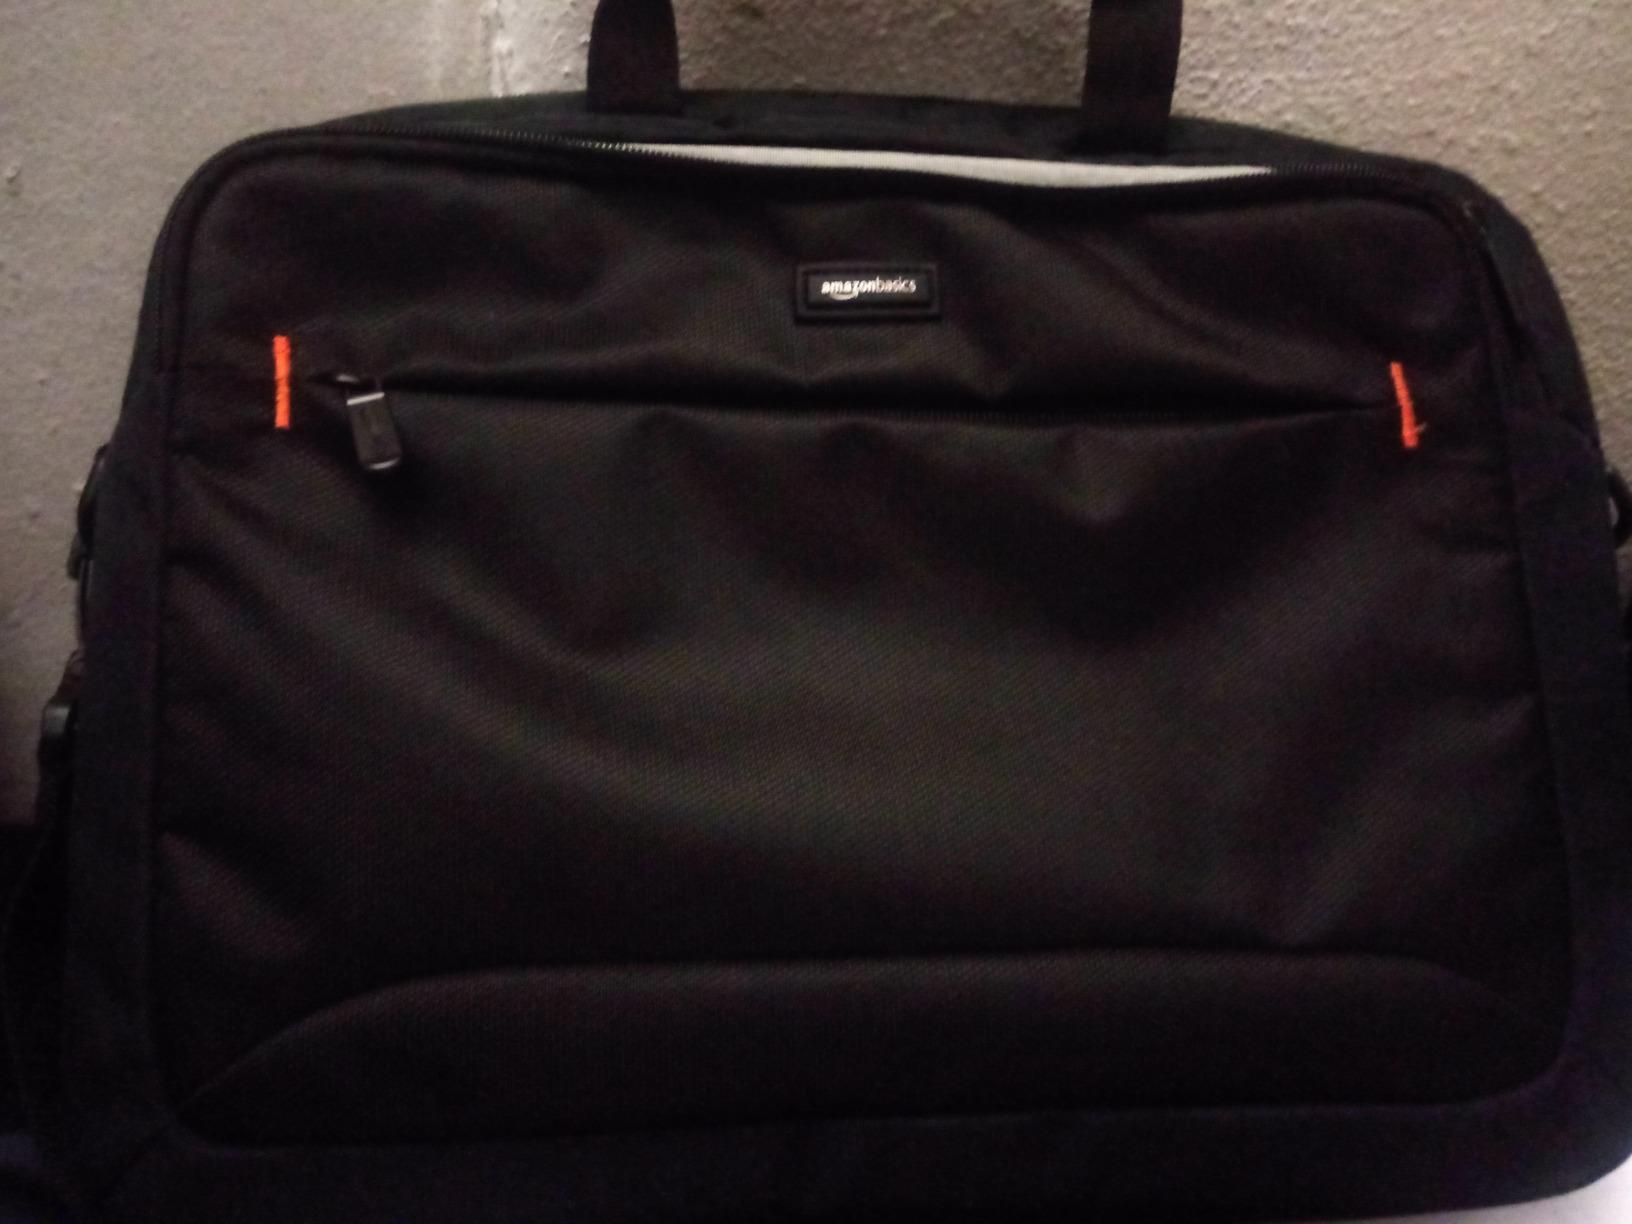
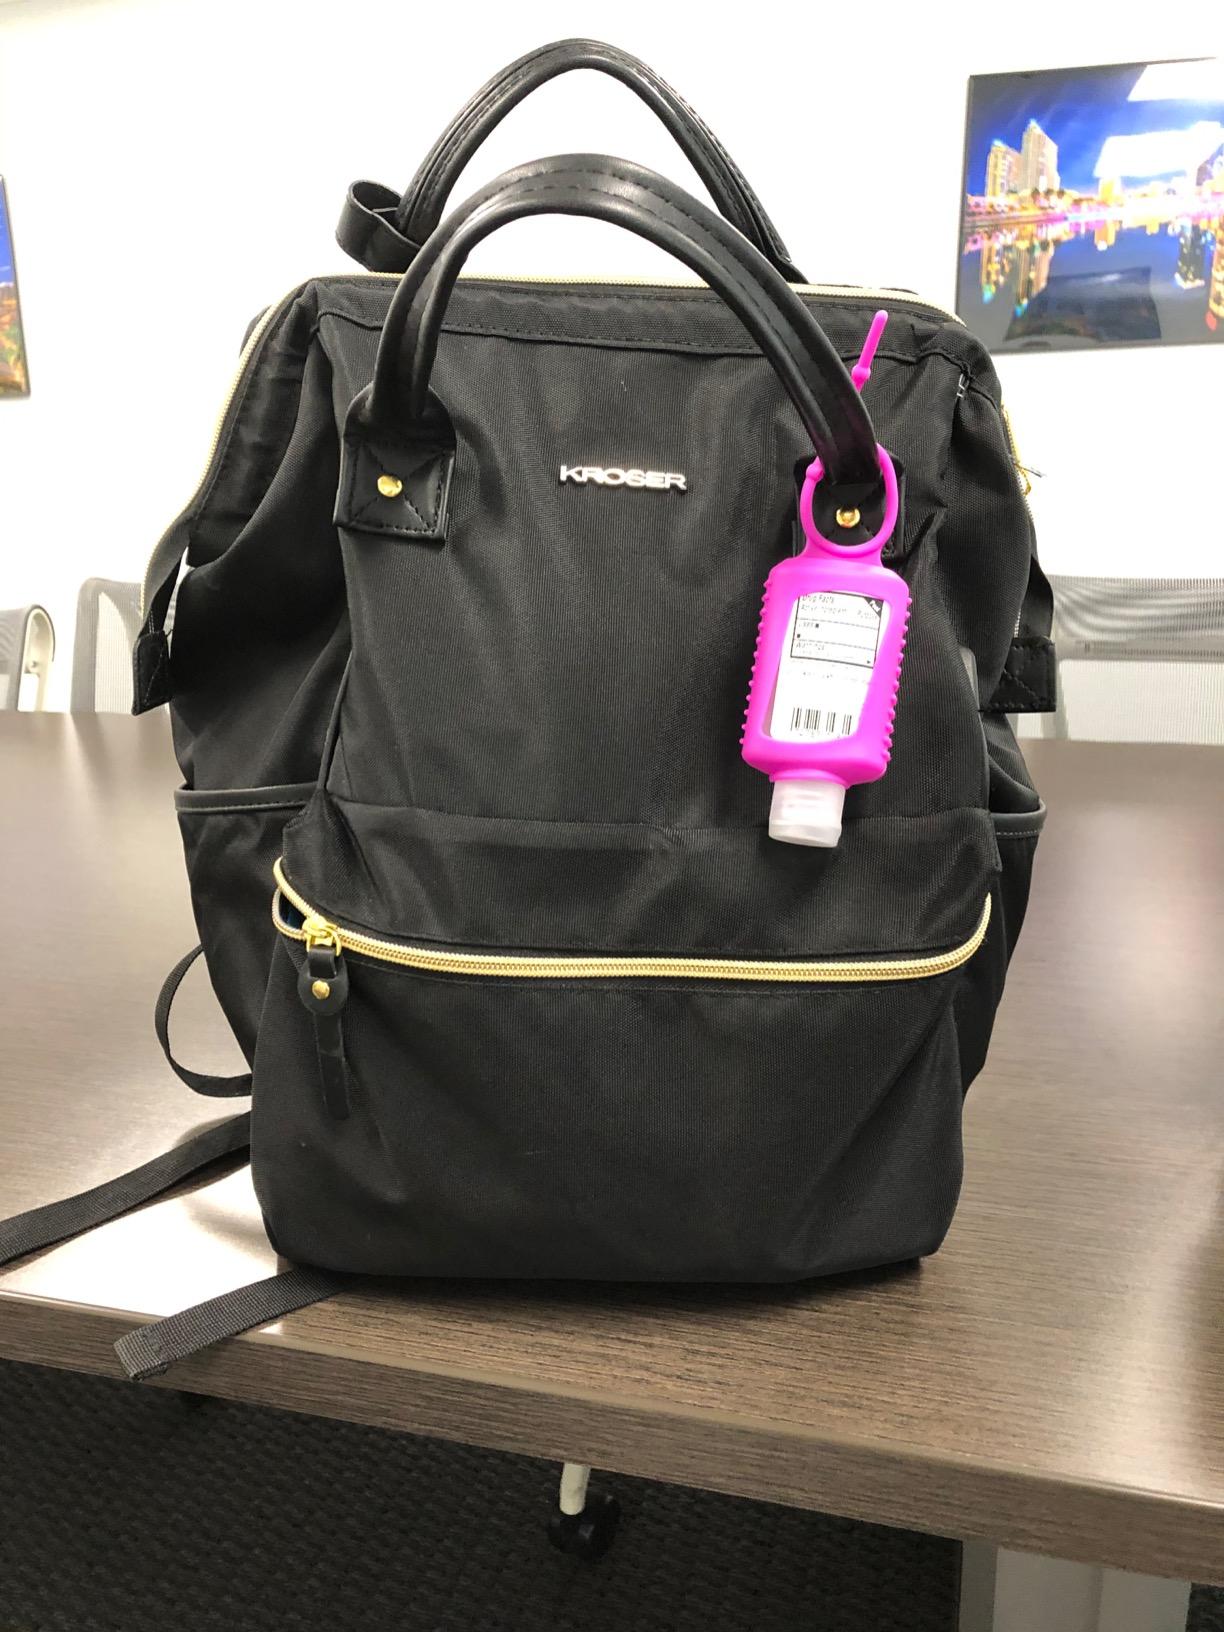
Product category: bag
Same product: no